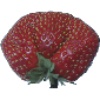
Label: Strawberry Wedge 1